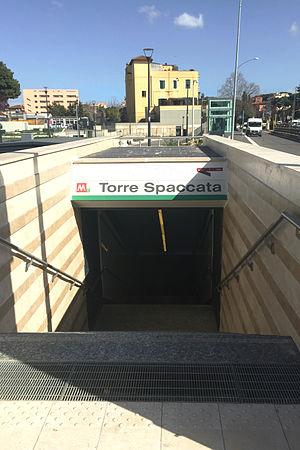
Torre Spaccata est une station de la ligne C du métro de Rome.